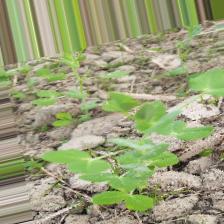
Label: Powdery Mildew